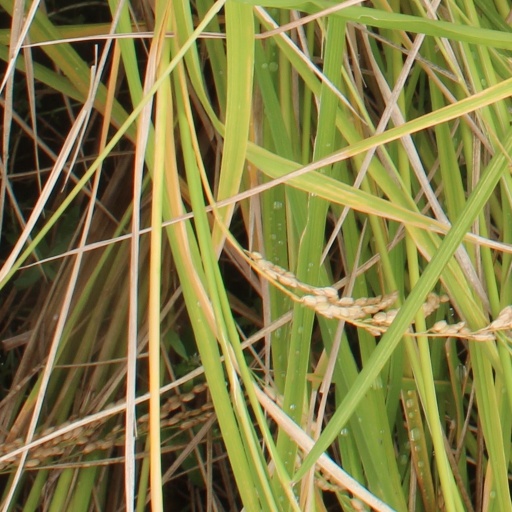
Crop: rice